Cèilidh

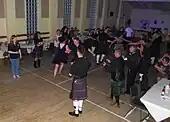
The Northern Constabulary Pipe Band Fundraising Cèilidh at North Kessock, Scotland

The facilitated courting and prospects of marriage for young people and, although discos and nightclubs have displaced the to a considerable extent, such events are still an important and popular social outlet in rural parts of Scotland and Ireland, especially in the Gaelic-speaking regions. are sometimes held on a smaller scale in private or public houses, for example in remote rural areas and during busy festivals.